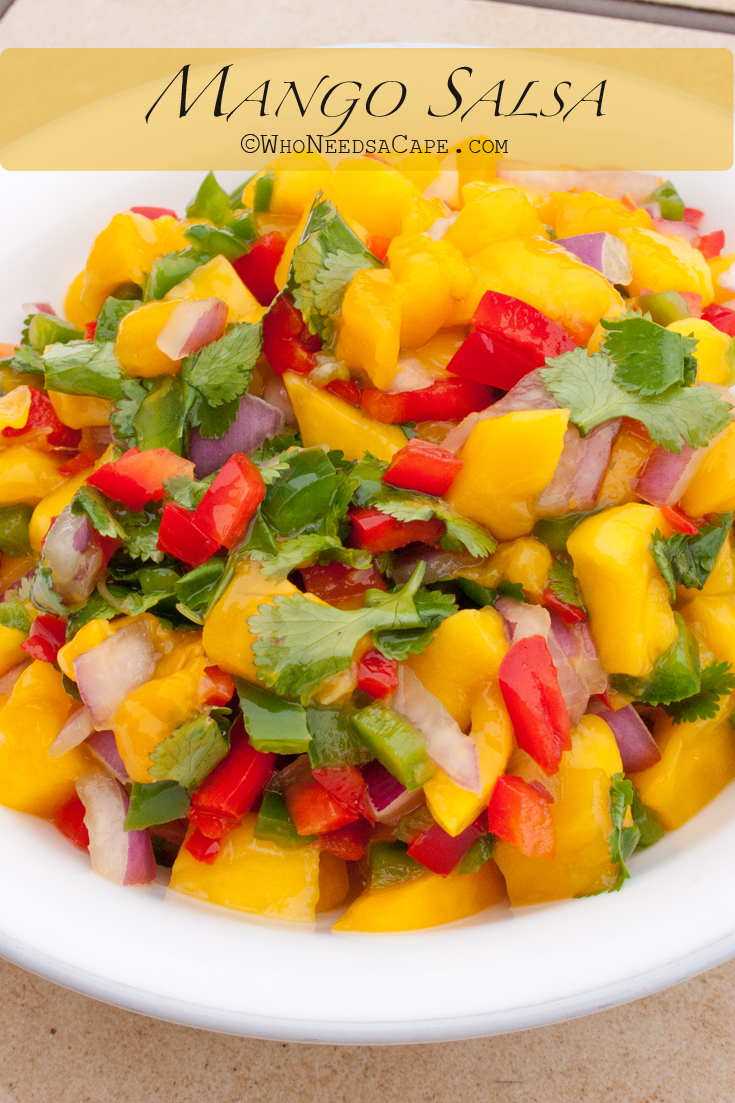
Label: Mango